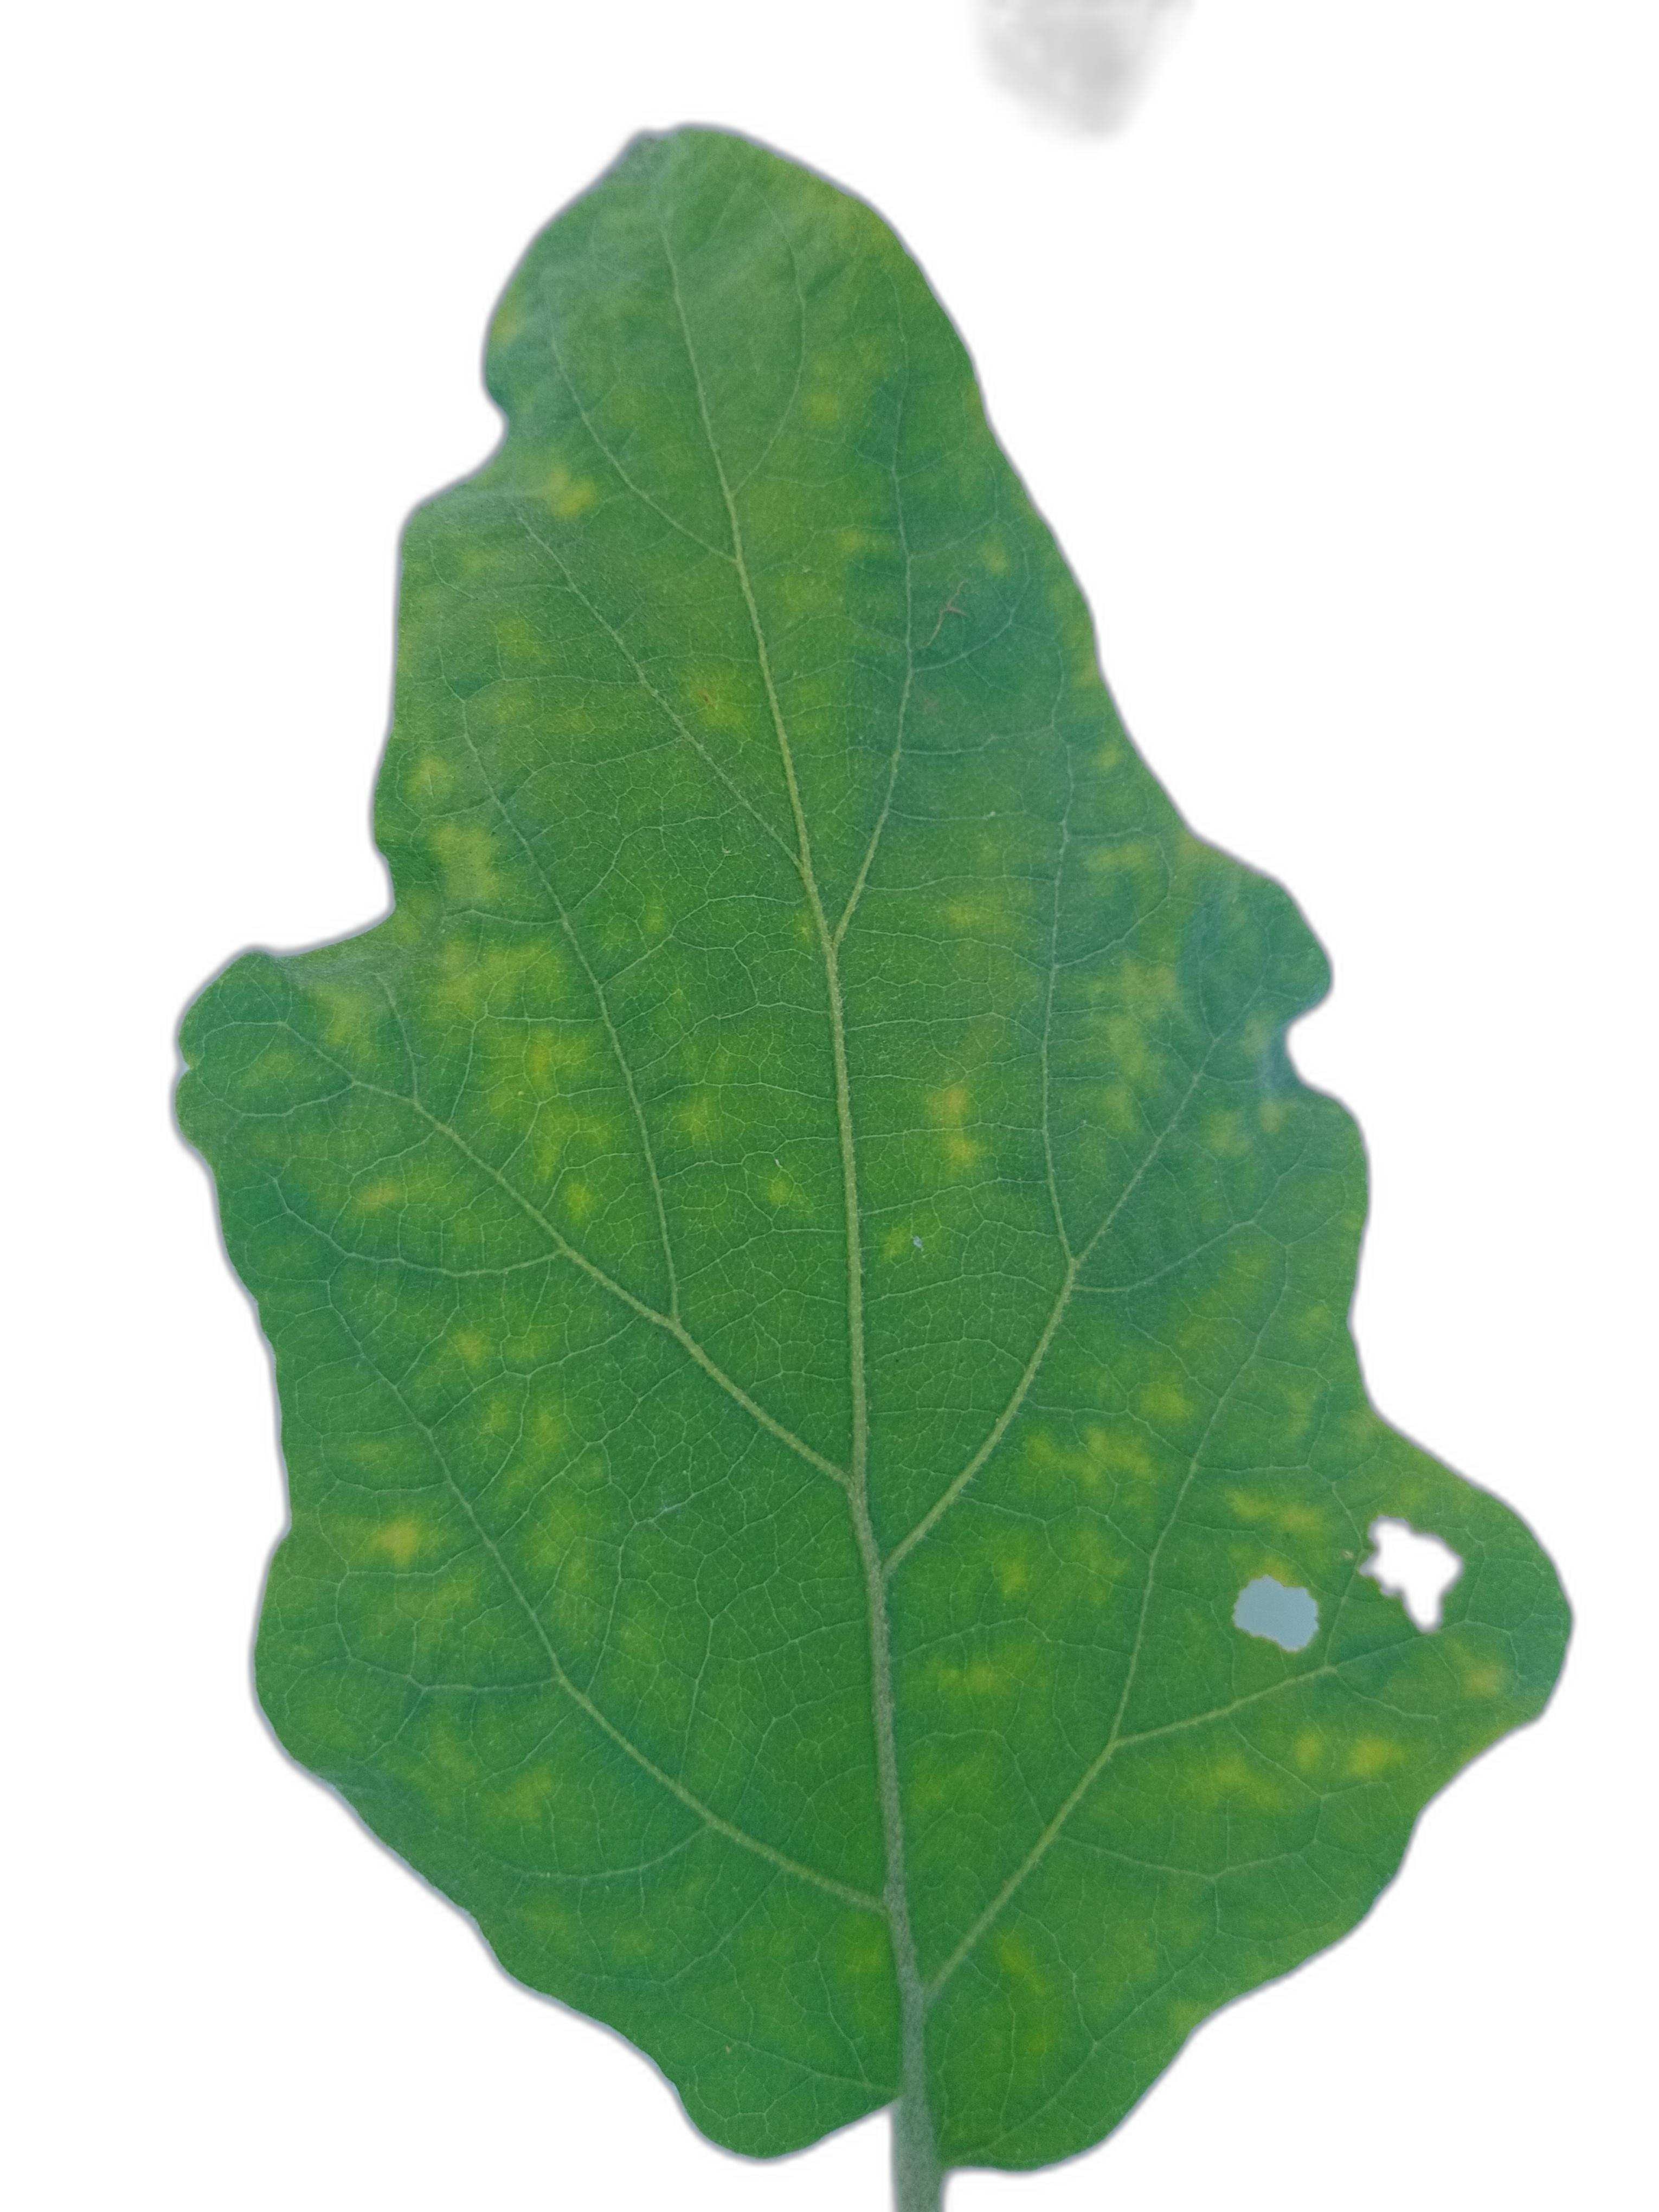
Label: Healthy Leaf